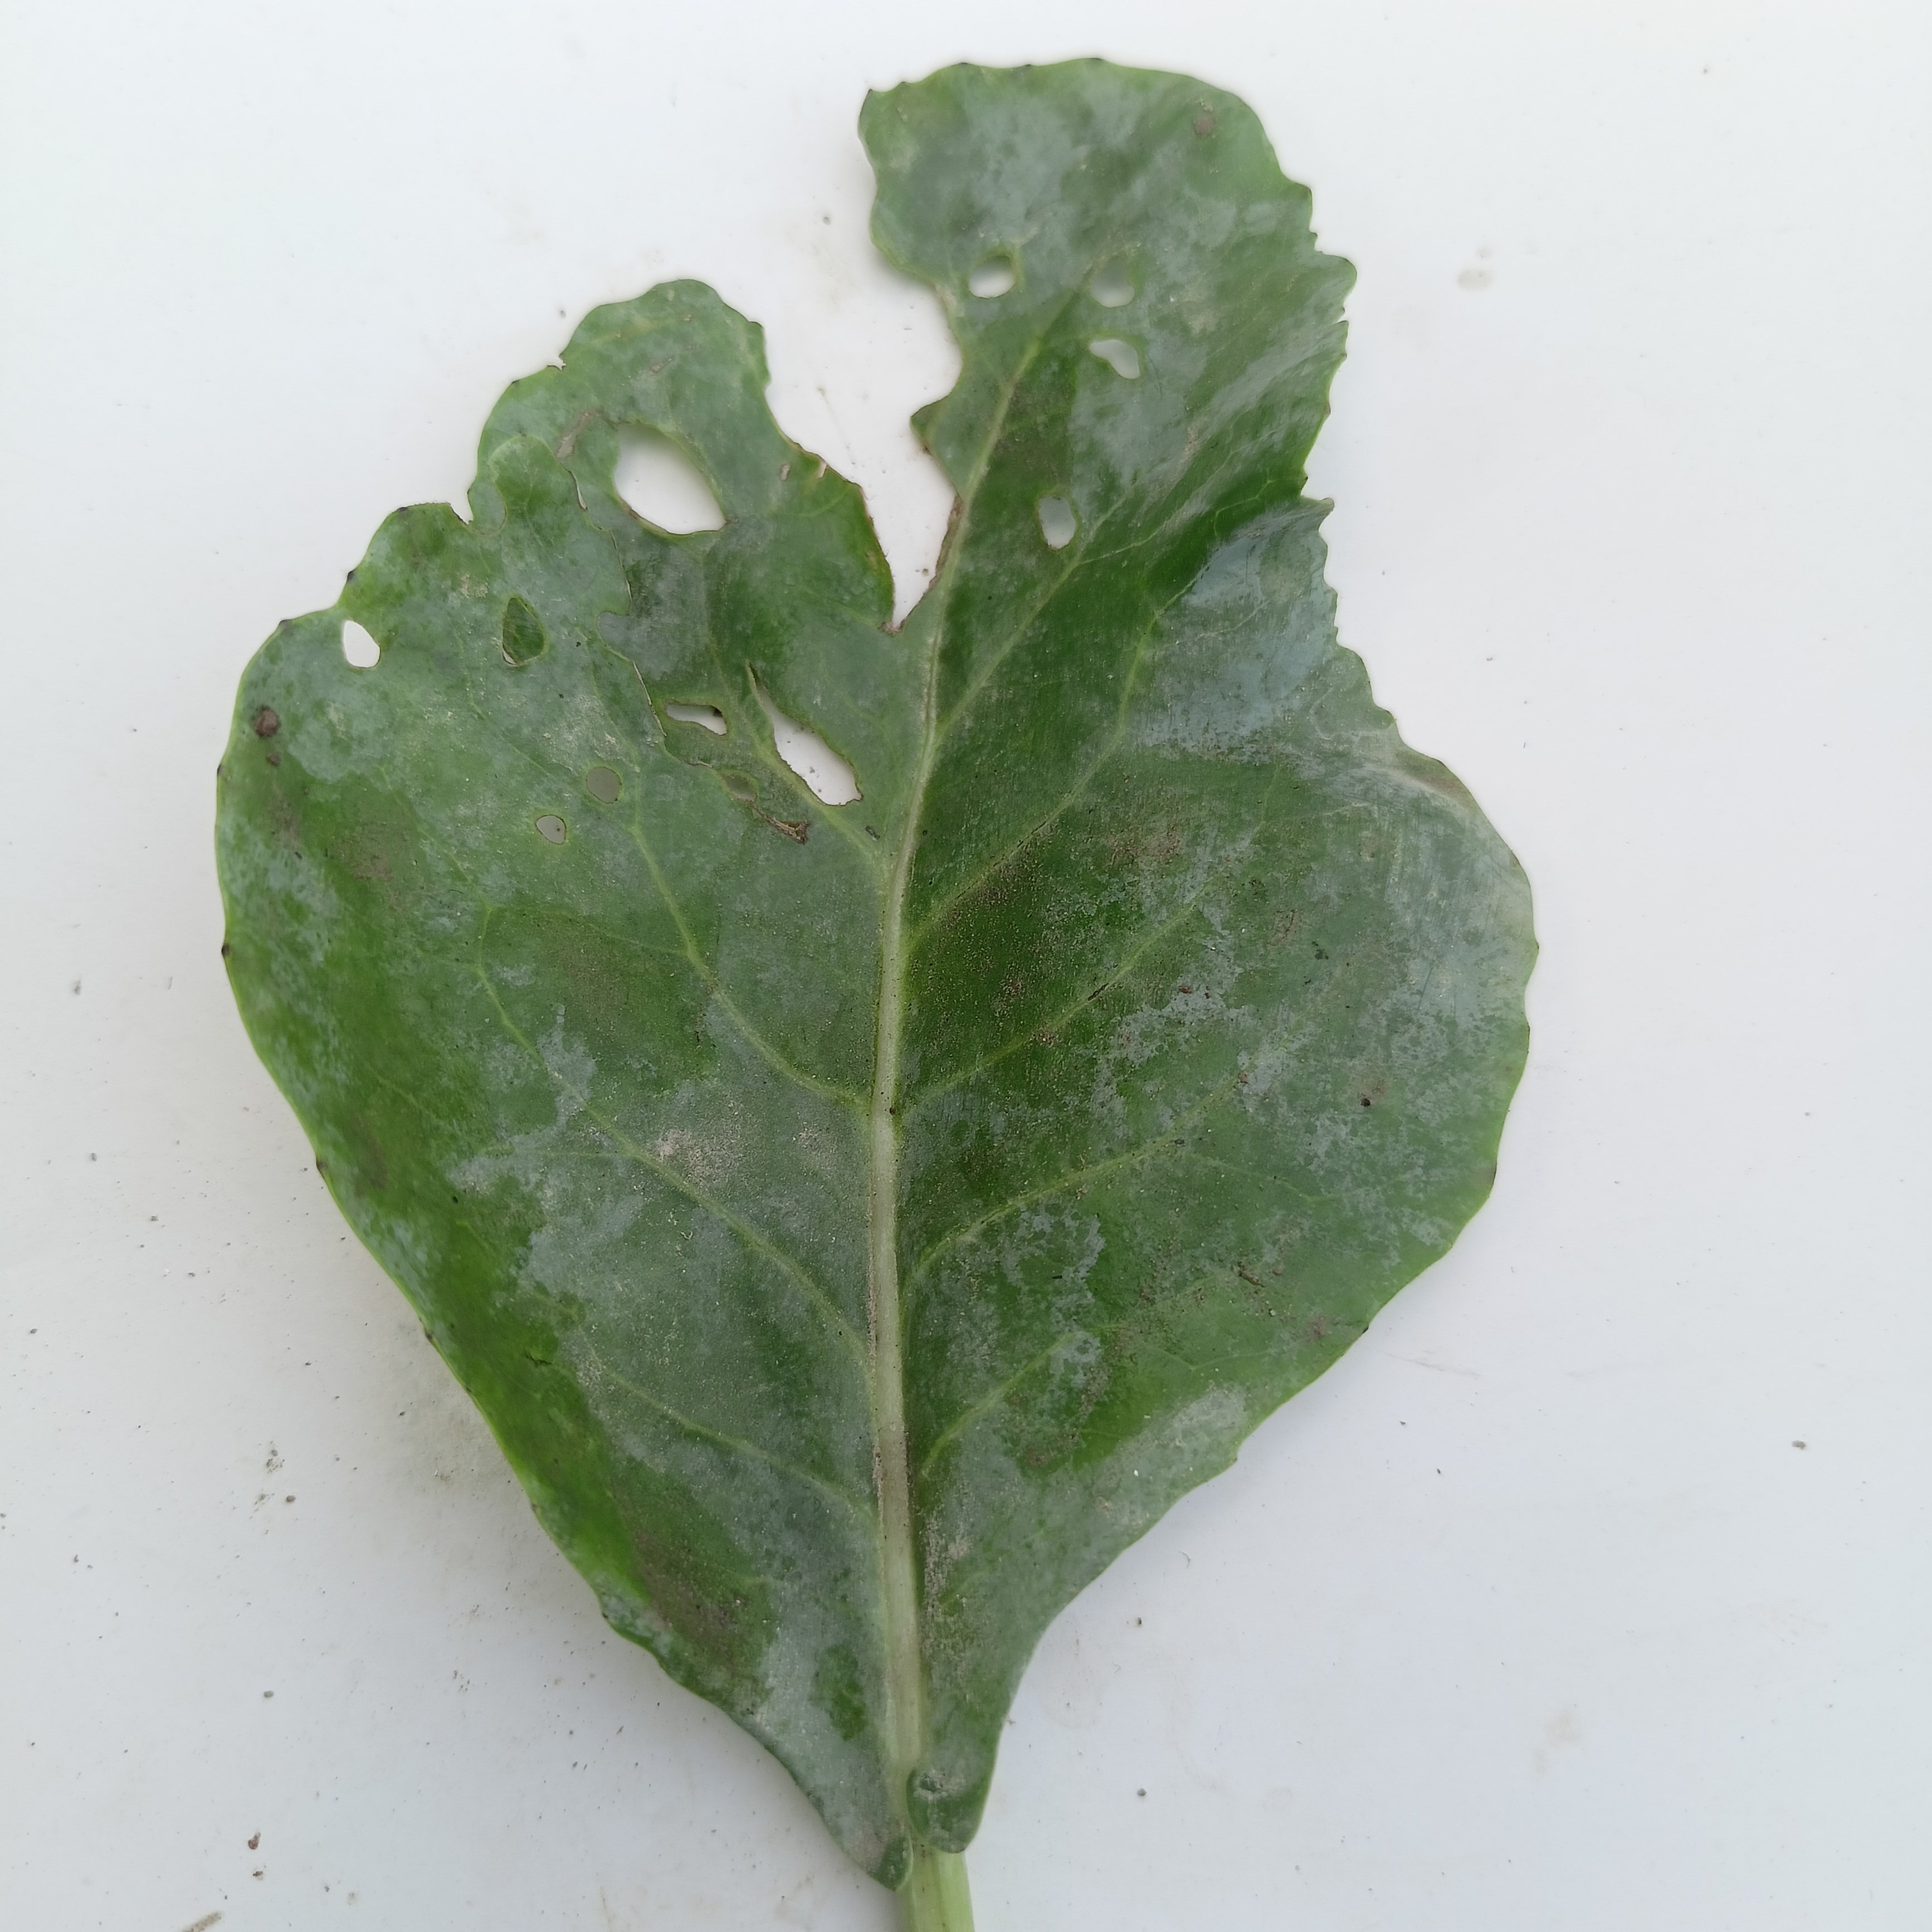
Label: Insect Hole